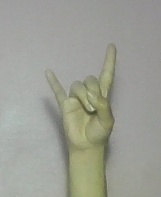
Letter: la